Describe the emotion expressed in this image:  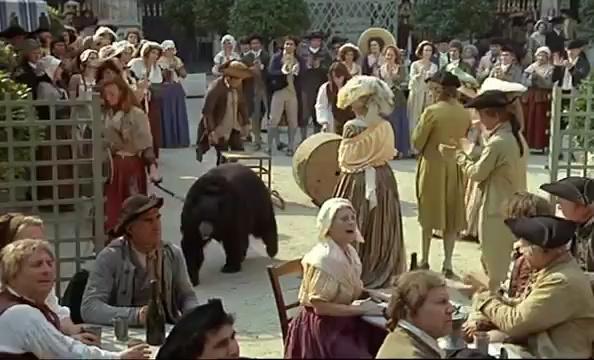
This person displays Fear, valence and arousal with low intensity.